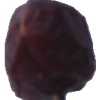
Label: dates